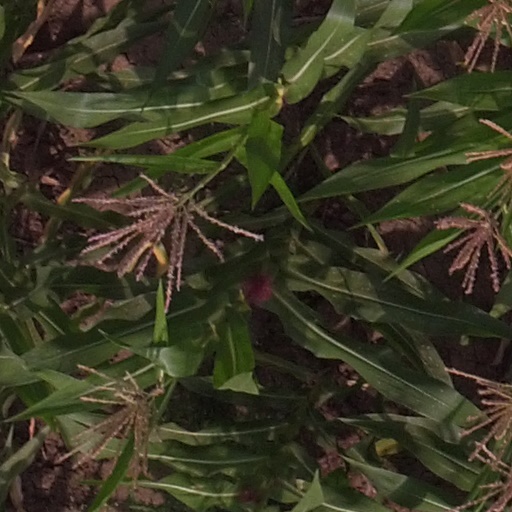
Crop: maize; corn